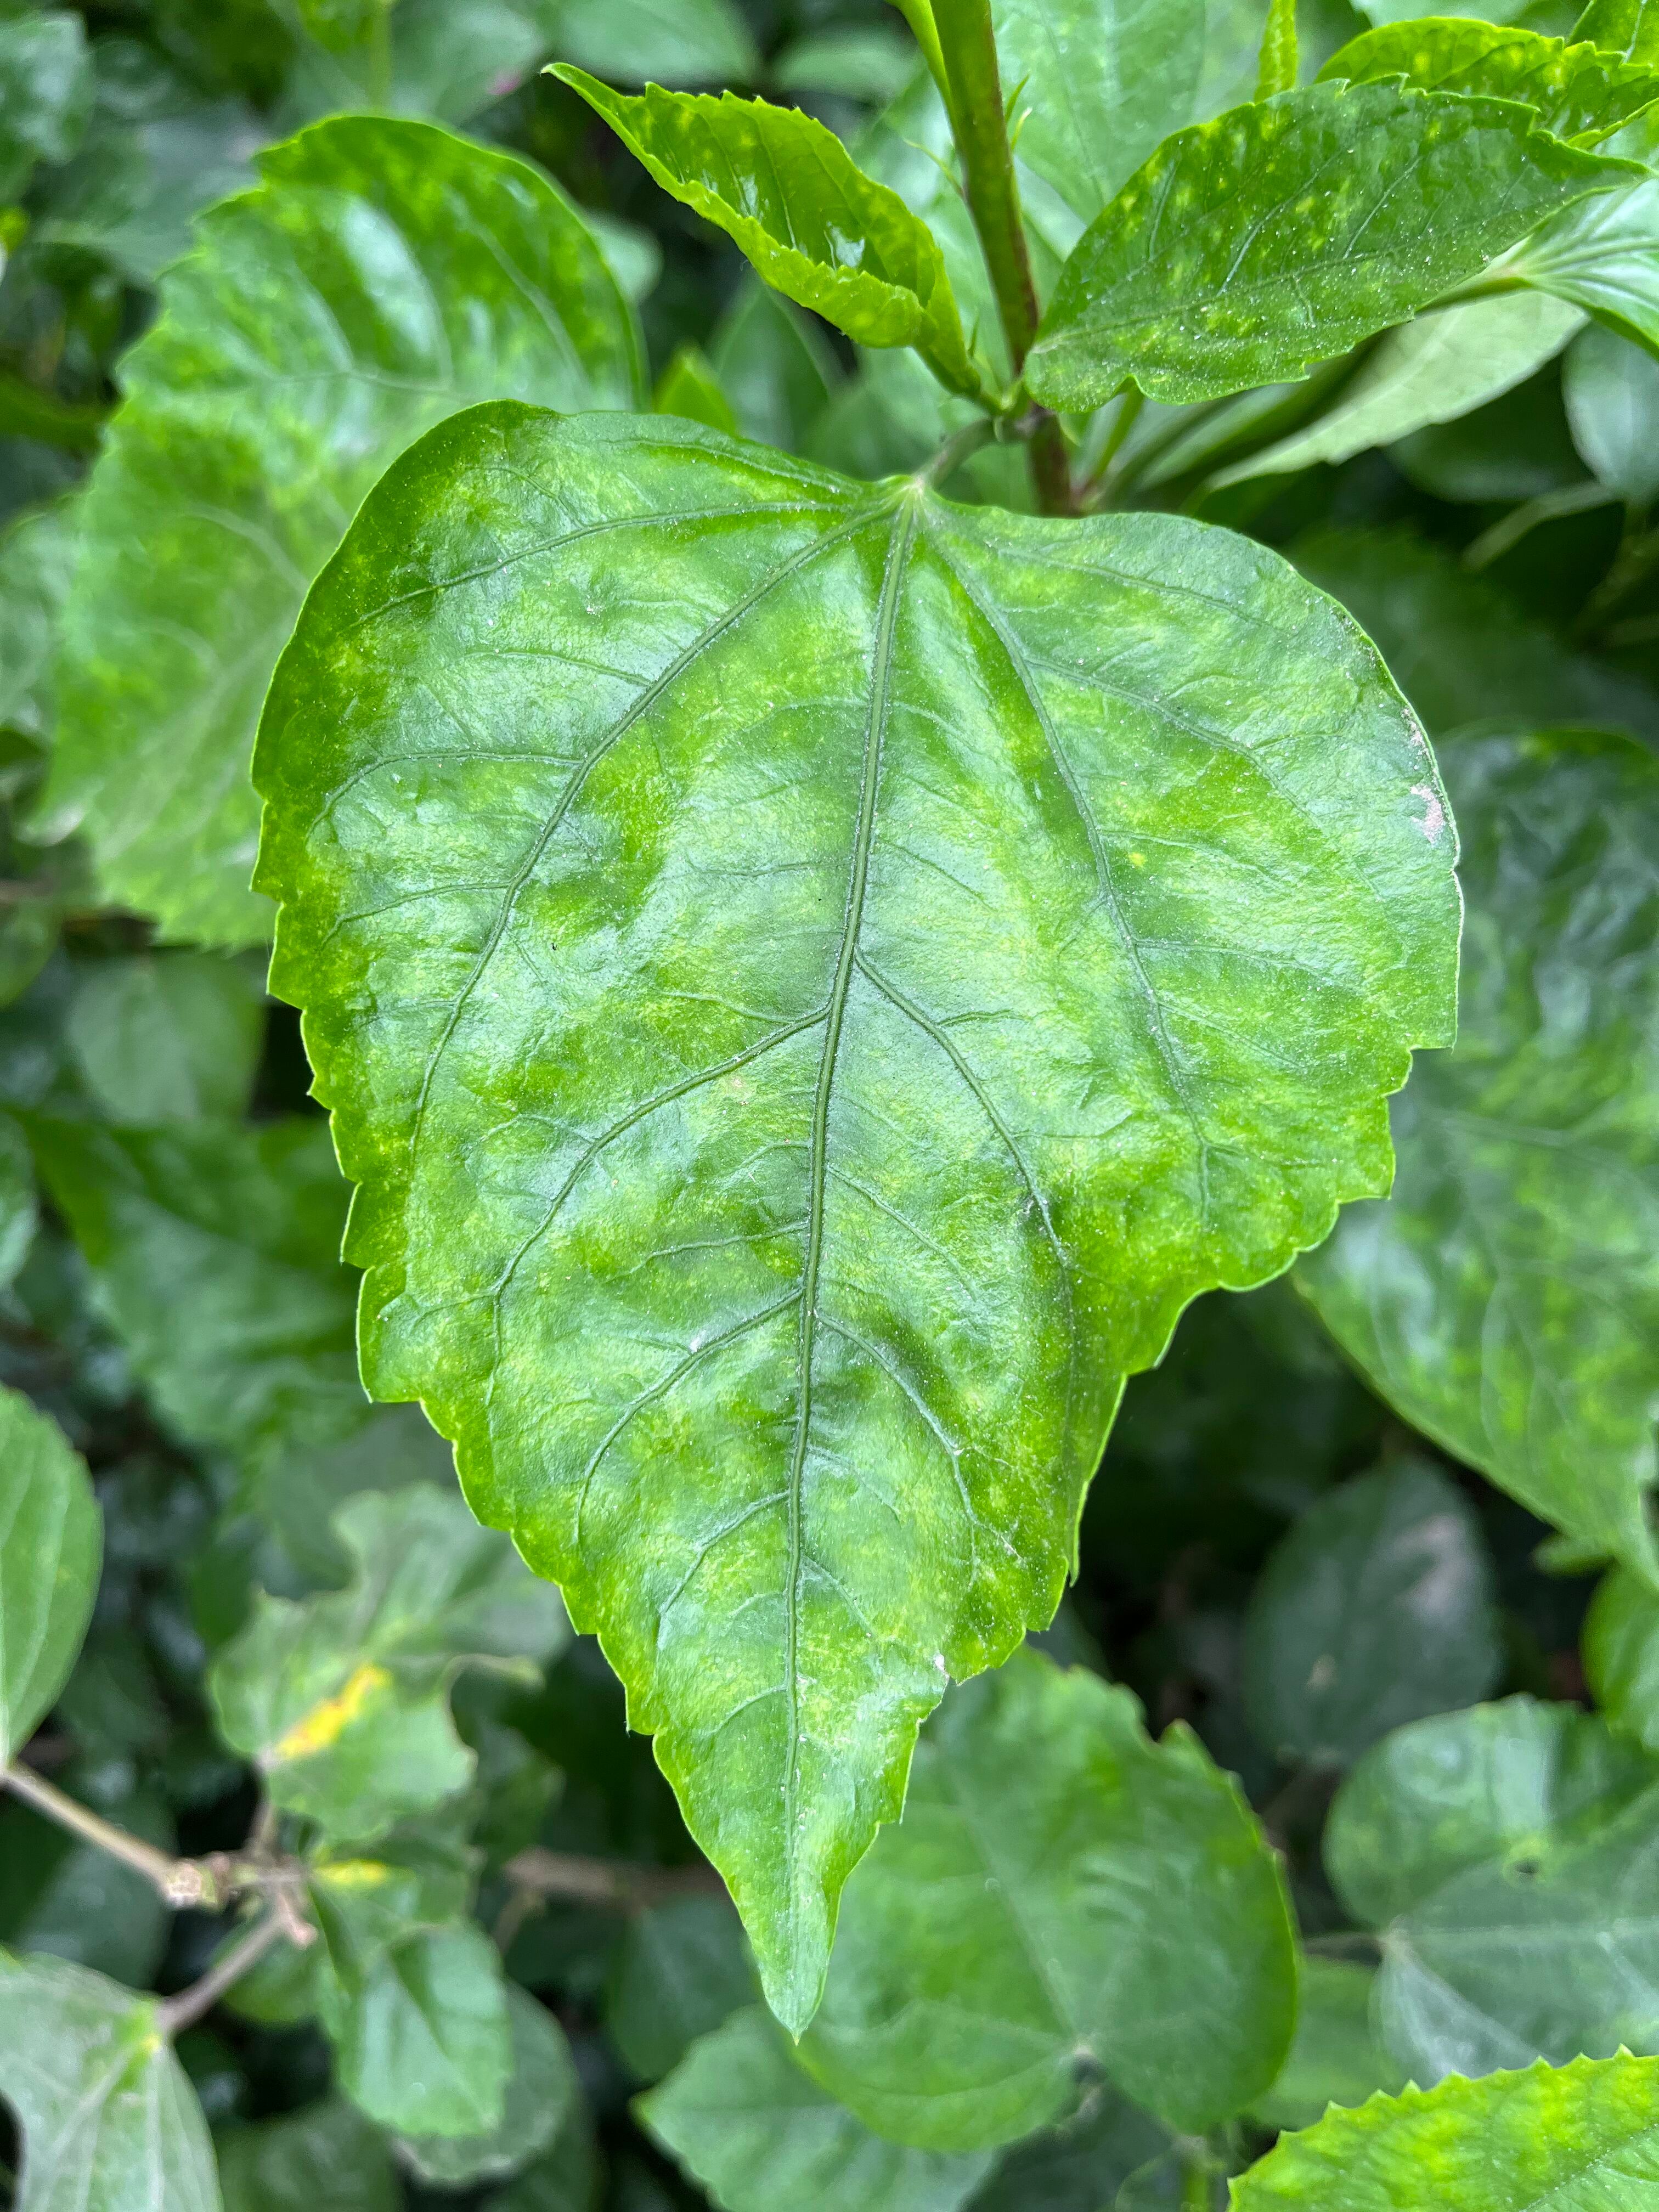
Plant species: hibiscus-rosa-sinensis